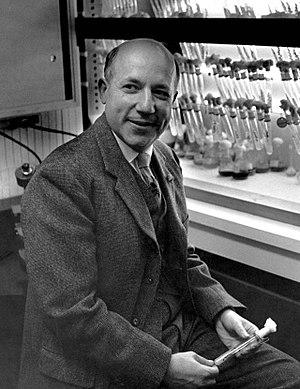
Melvin Calvin, né le 8 avril 1911 à Saint Paul et mort le 8 janvier 1997 à Berkeley, était un biochimiste américain. Il est lauréat du prix Nobel de chimie de 1961 pour ses travaux portant sur l'assimilation du dioxyde de carbone par les plantes.
La biochimie est l'étude des réactions chimiques qui se déroulent au sein des êtres vivants, et notamment dans les cellules. La complexité des processus chimiques biologiques est contrôlée à travers la signalisation cellulaire et les transferts d'énergie au cours du métabolisme. Depuis un demi-siècle, la biochimie est parvenue à rendre compte d'un nombre considérable de processus biologiques, au point que pratiquement tous les domaines de la biologie, depuis la botanique jusqu'à la médecine, sont aujourd'hui engagés dans la recherche biochimique, voire biotechnologique. L'objectif principal de la biochimie de nos jours est de comprendre, en intégrant les données obtenues au niveau moléculaire, comment les biomolécules et leurs interactions génèrent les structures et les processus biologiques observés dans les cellules, ouvrant la voie à la compréhension des organismes dans leur ensemble. Dans ce cadre, la chimie supramoléculaire s'intéresse aux complexes moléculaires tels que les organites, qui constituent un niveau d'organisation de la matière vivante intermédiaire entre les molécules et les cellules.